Chief of Naval Operations

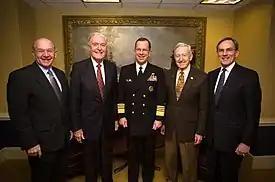
Michael Mullen, CNO in December 2006, with some of his predecessors: Vern Clark, James D. Watkins, Thomas B. Hayward, and Jay L. Johnson

The chief of naval operations (CNO) is typically the highest-ranking officer on active duty in the U.S. Navy unless the chairman and/or the vice chairman of the Joint Chiefs of Staff are naval officers. The CNO is nominated for appointment by the president, for a four-year term of office, and must be confirmed by the Senate. A requirement for being Chief of Naval Operations is having significant experience in joint duty assignments, which includes at least one full tour of duty in a joint duty assignment as a flag officer. However, the president may waive those requirements if he determines that appointing the officer is necessary for the national interest. The chief can be reappointed to serve one additional term, but only during times of war or national emergency declared by Congress. By statute, the CNO is appointed as a four-star admiral.